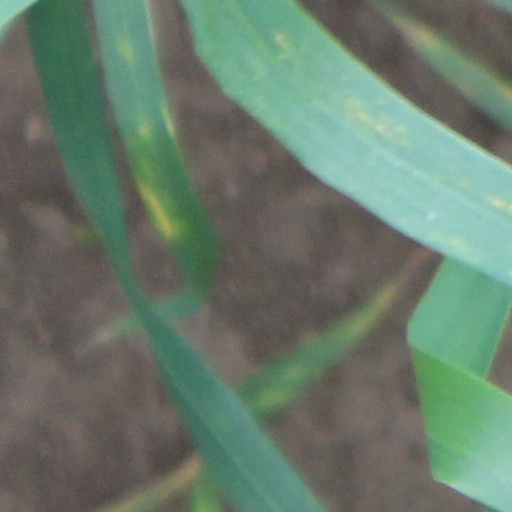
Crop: wheat